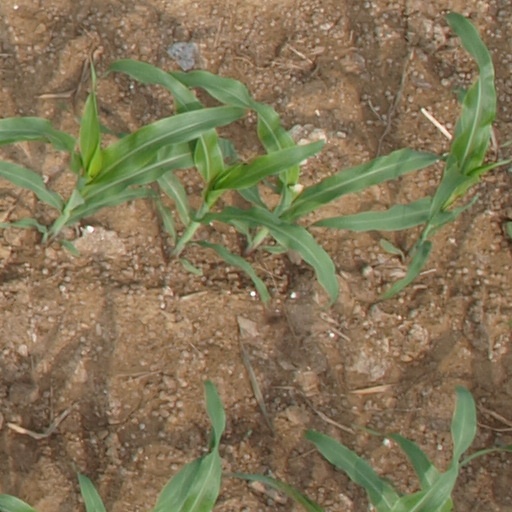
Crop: maize; corn